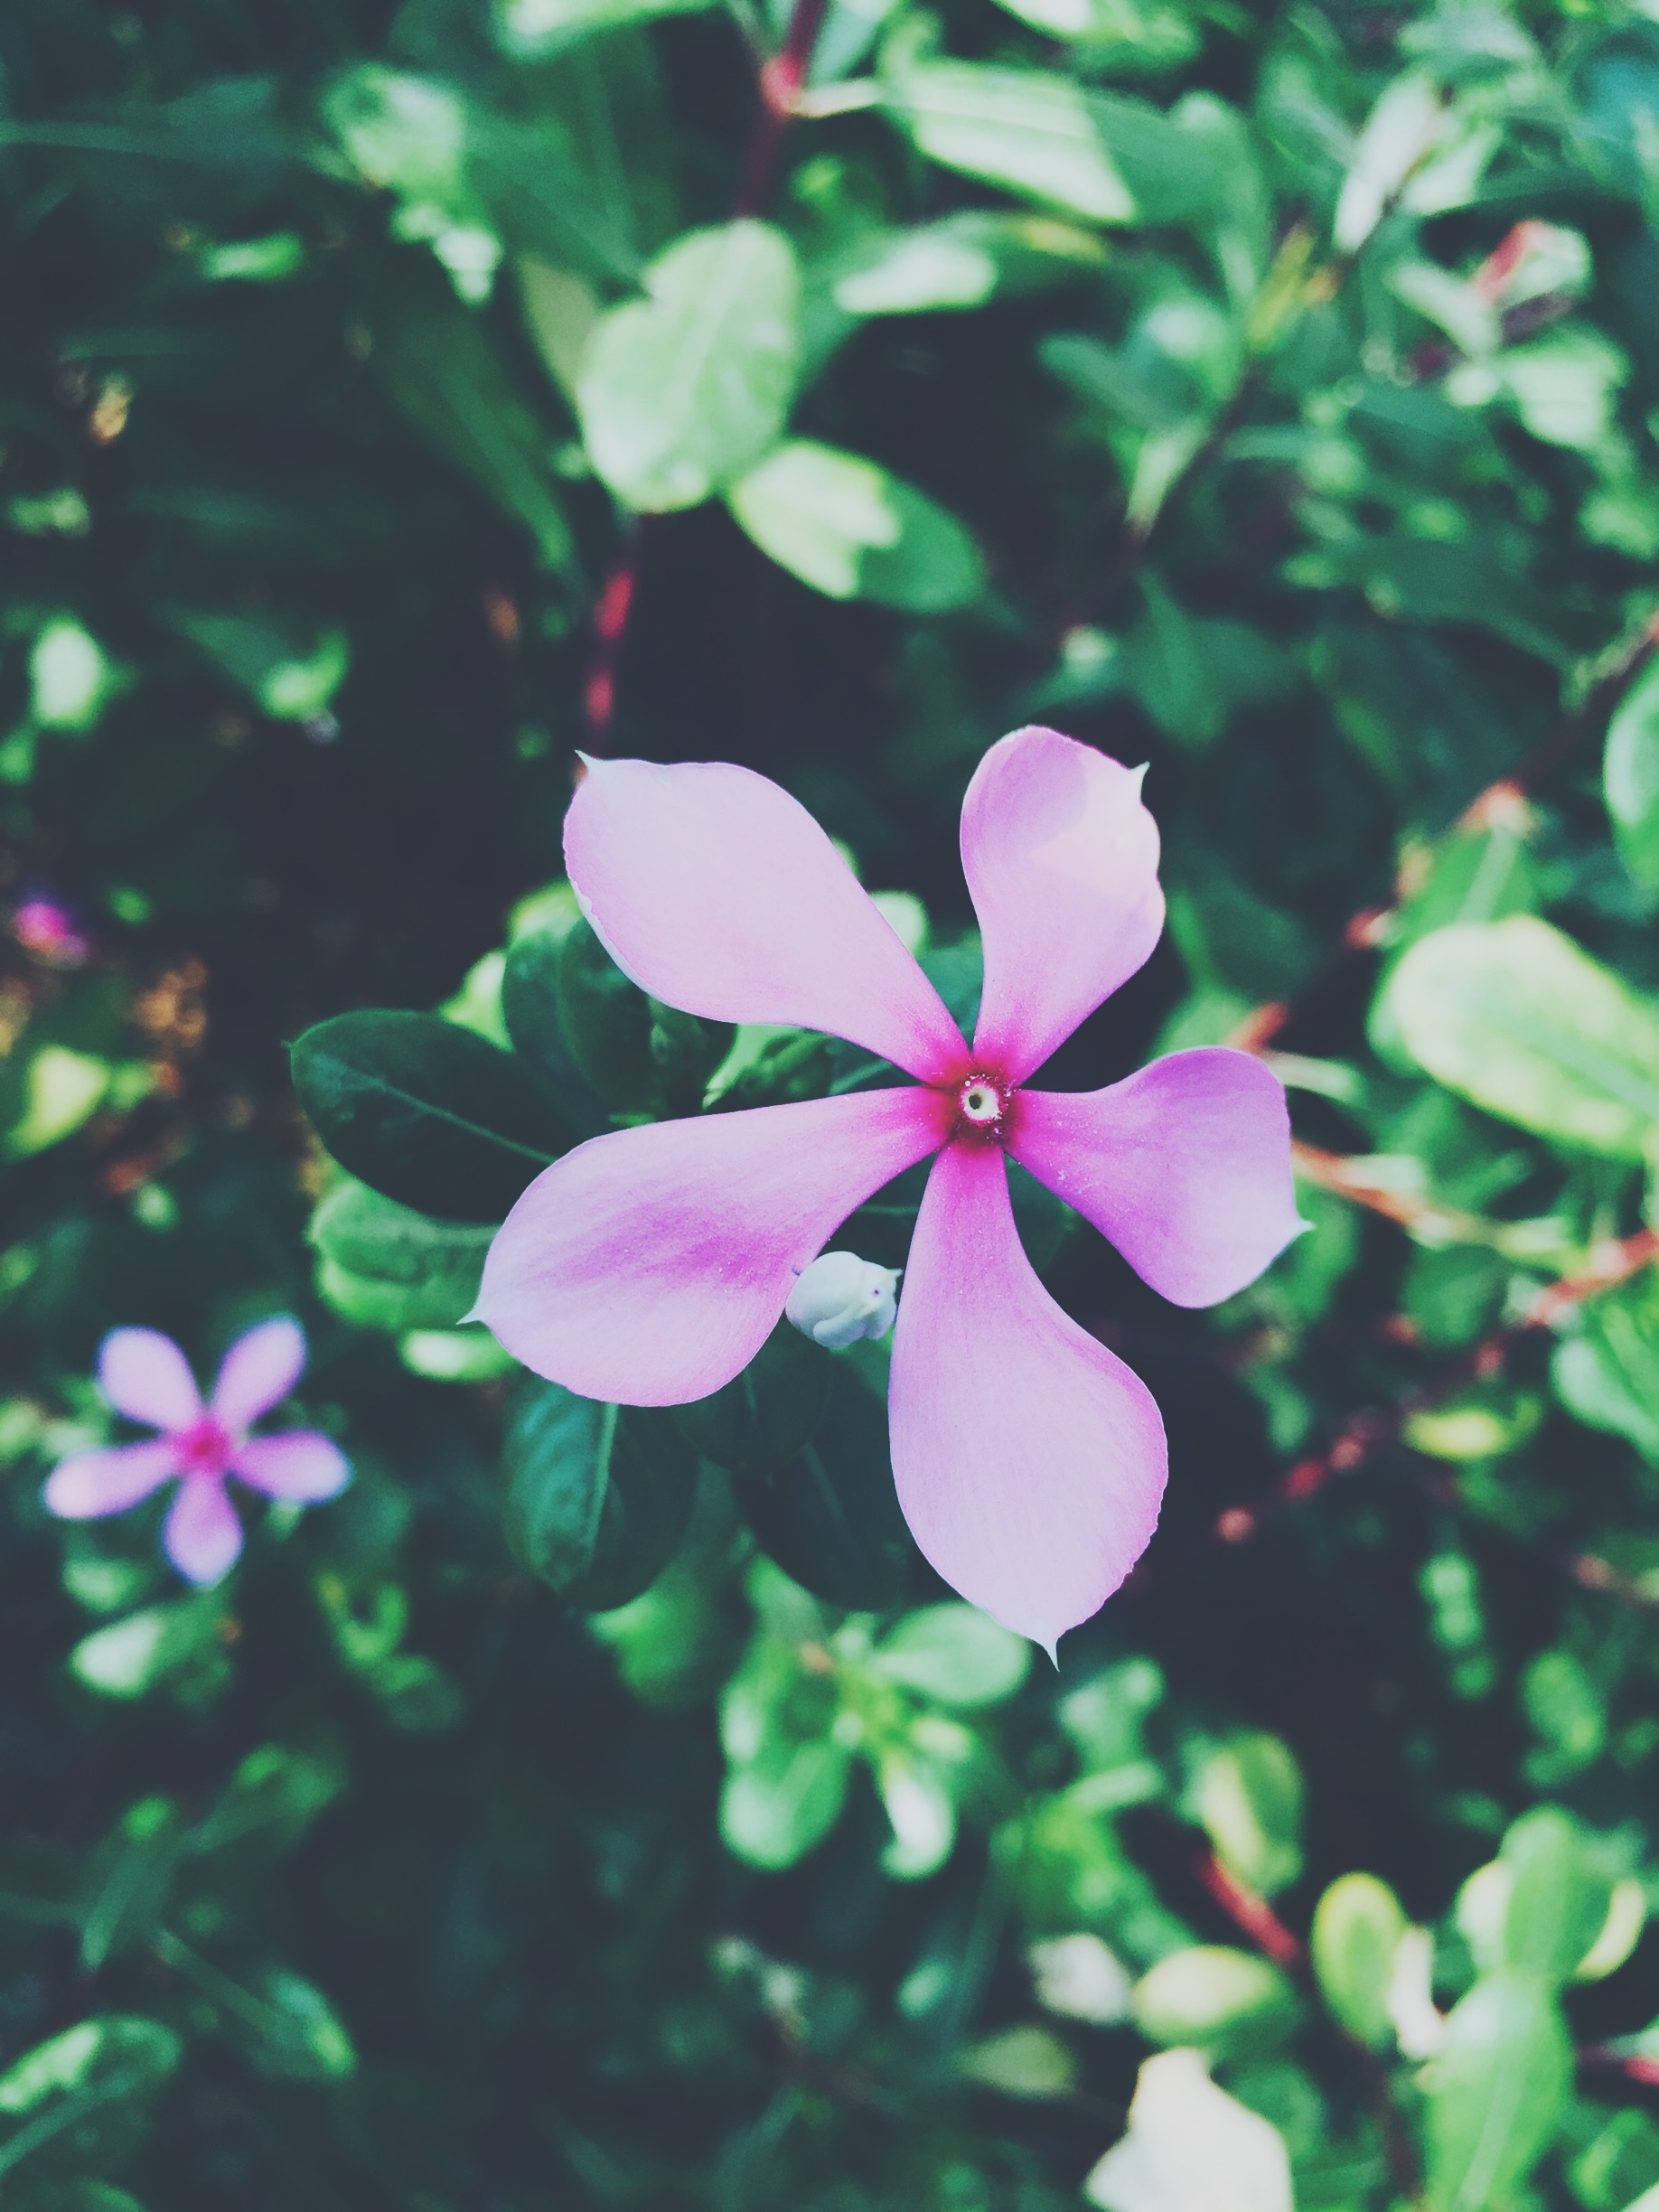
nature, blossom, plant, leaf, flower, petal, green, botany, flora, wildflower, macro photography, flowering plant, land plant